Human Desire (1919 film)

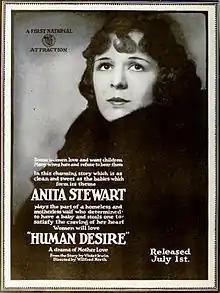
Advertisement

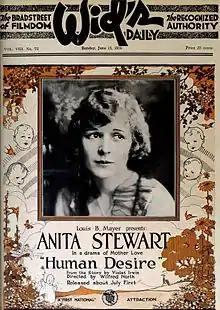
Wids advert

Human Desire is a 1919 American silent romantic drama film starring Anita Stewart who produced along with Louis B. Mayer. It was distributed by Associated First National.